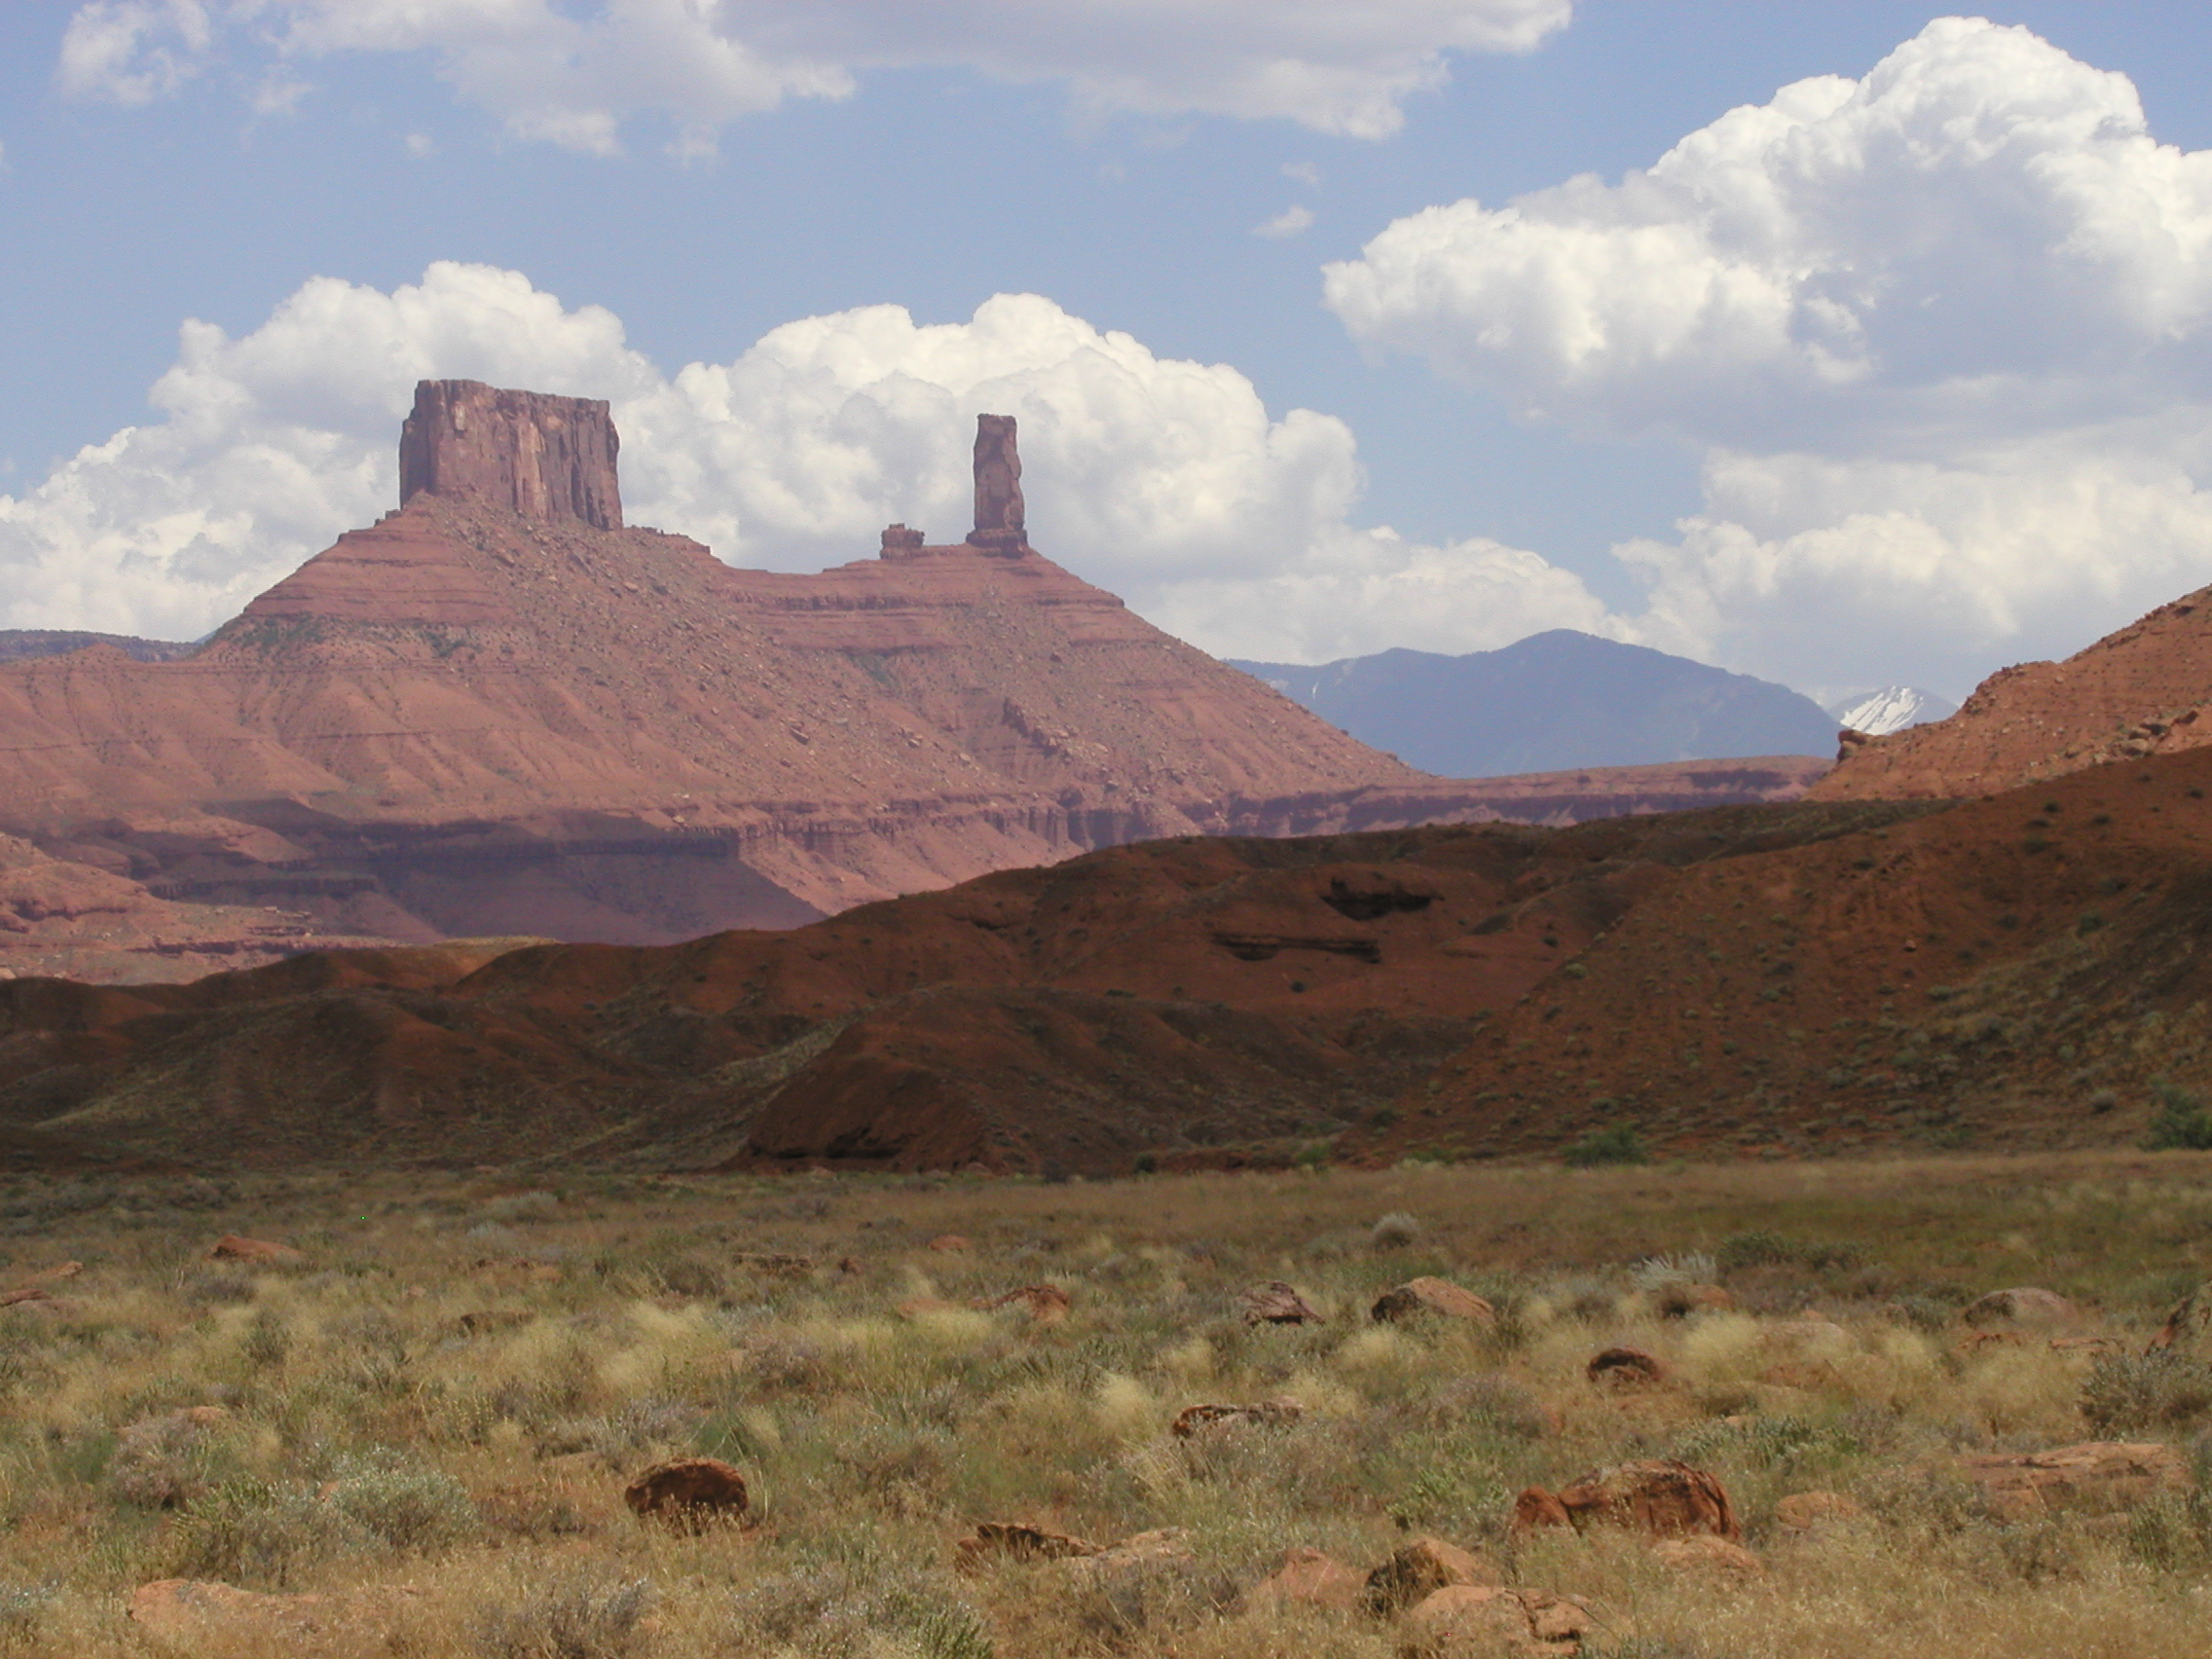
landscape, rock, wilderness, mountain, prairie, hill, desert, valley, plain, geology, grassland, badlands, plateau, fell, ecosystem, wadi, butte, steppe, landform, natural environment, geographical feature, mountainous landforms